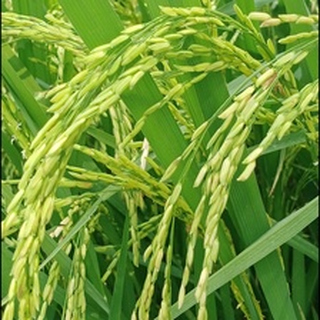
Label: healthy_rice